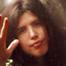
Age: 31